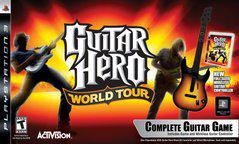
Guitar Hero World Tour [Guitar Kit] - Playstation 3
Shop with confidence for preowned items from Card N All Gaming & Repair! Hereâ€™s a brief description of the different variants we have available for all of our gaming hardware: Preowned -Â Hardware Only: Includes only the hardware itselfÂ as well as necessary parts to use the hardware that the item originally included. Preowned - Hardware Bundle, Manual, Box: Includes only the hardware itself, its original manual, its original box, as well as necessary parts to use the hardware that the item originally included.Â Any additional inserts or promotional materials besides the manual are assumed to be not included, unless stated otherwise.Â Elite gamers refer to this as "complete in box."Â New: Â Includes the hardwareÂ in factory sealed/unopened condition. CNA Games offers "Cosmetically Flawed" items at a discounted rate for those who don't mind some cracks, discoloration, fading or any other cosmetic defects. Enjoy the same great gameplay at a lower price! All video games, consoles and accessories have been professionally tested, cleaned, and refurbished in house as necessary. However, if you do have any issues with your item, all video game consoles come with a 30-day replacement warranty and all video games and accessories come with a 7-day replacement warranty.Â Note: all downloadÂ codes that are included are assumed to be used and will not be redeemable.
Brand: VGPC
Category: Electronics > Electronics Accessories > Computer Components > Input Devices > Game Controllers > Musical Instrument Game Controllers